Against Me!

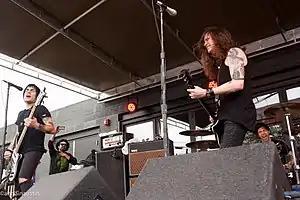
Against Me! performing at South by Southwest in 2014

Against Me! is an American punk rock band, formed in 1997 in Naples, Florida, by singer and guitarist Laura Jane Grace. That same year, Grace moved to Gainesville, Florida, which is considered the band's hometown. Since 2001, the band's lineup has also included guitarist James Bowman. After releasing three studio albums through independent record labels, Against Me! moved to Sire Records for 2007's "New Wave", which reached no. 57 on the "Billboard" 200. In 2011, the band launched the record label Total Treble.